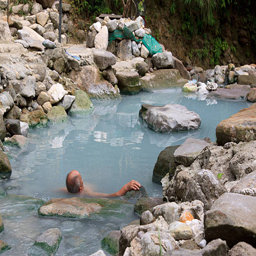
man in a hot spring